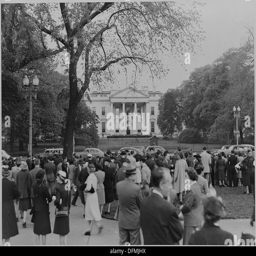
photograph of a crowd of people in front at about the time politician was sworn